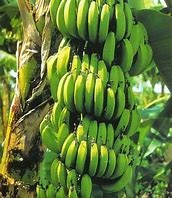
Label: banana